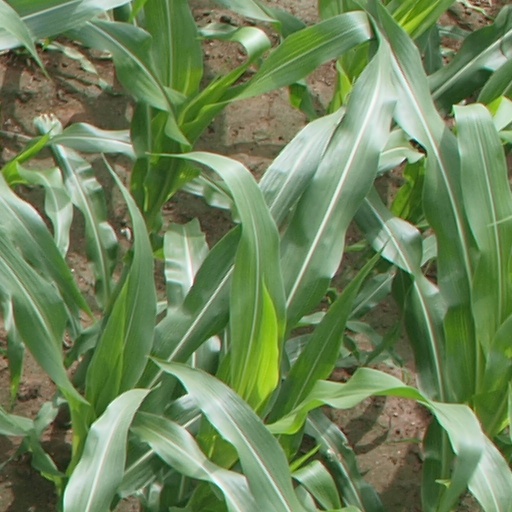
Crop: maize; corn